RJ Barrett

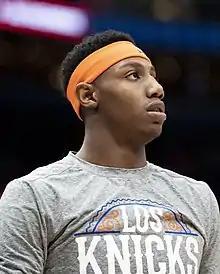
Barrett with the Knicks in 2020

Barrett finished his rookie season averaging 14.3 points, 5.0 rebounds, 2.6 assists, and 1.0 steals in 30.4 minutes. He appeared in 56 games, starting in 55. He was controversially left out of an NBA All-Rookie Team after the premature end of the regular season.